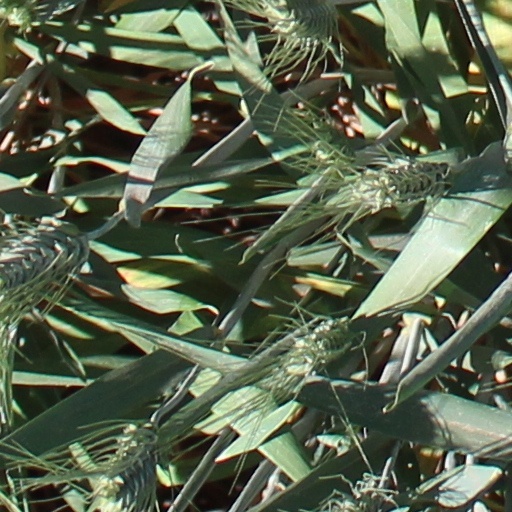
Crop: wheat